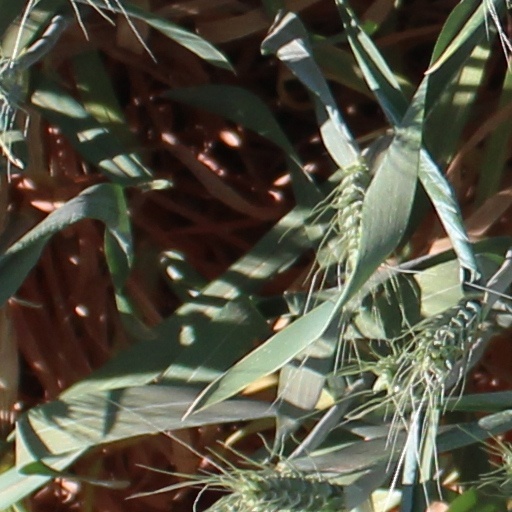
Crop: wheat